Band of Thieves (1962 film)

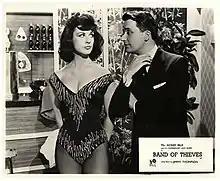

Band of Thieves is a 1962 British second feature ('B') musical film directed by Peter Bezencenet and starring Acker Bilk, Geoffrey Sumner and Jennifer Jayne. It was written by Lyn Fairhurst and Harold Shampan, and was produced in an attempt to cash in on the Trad jazz craze.